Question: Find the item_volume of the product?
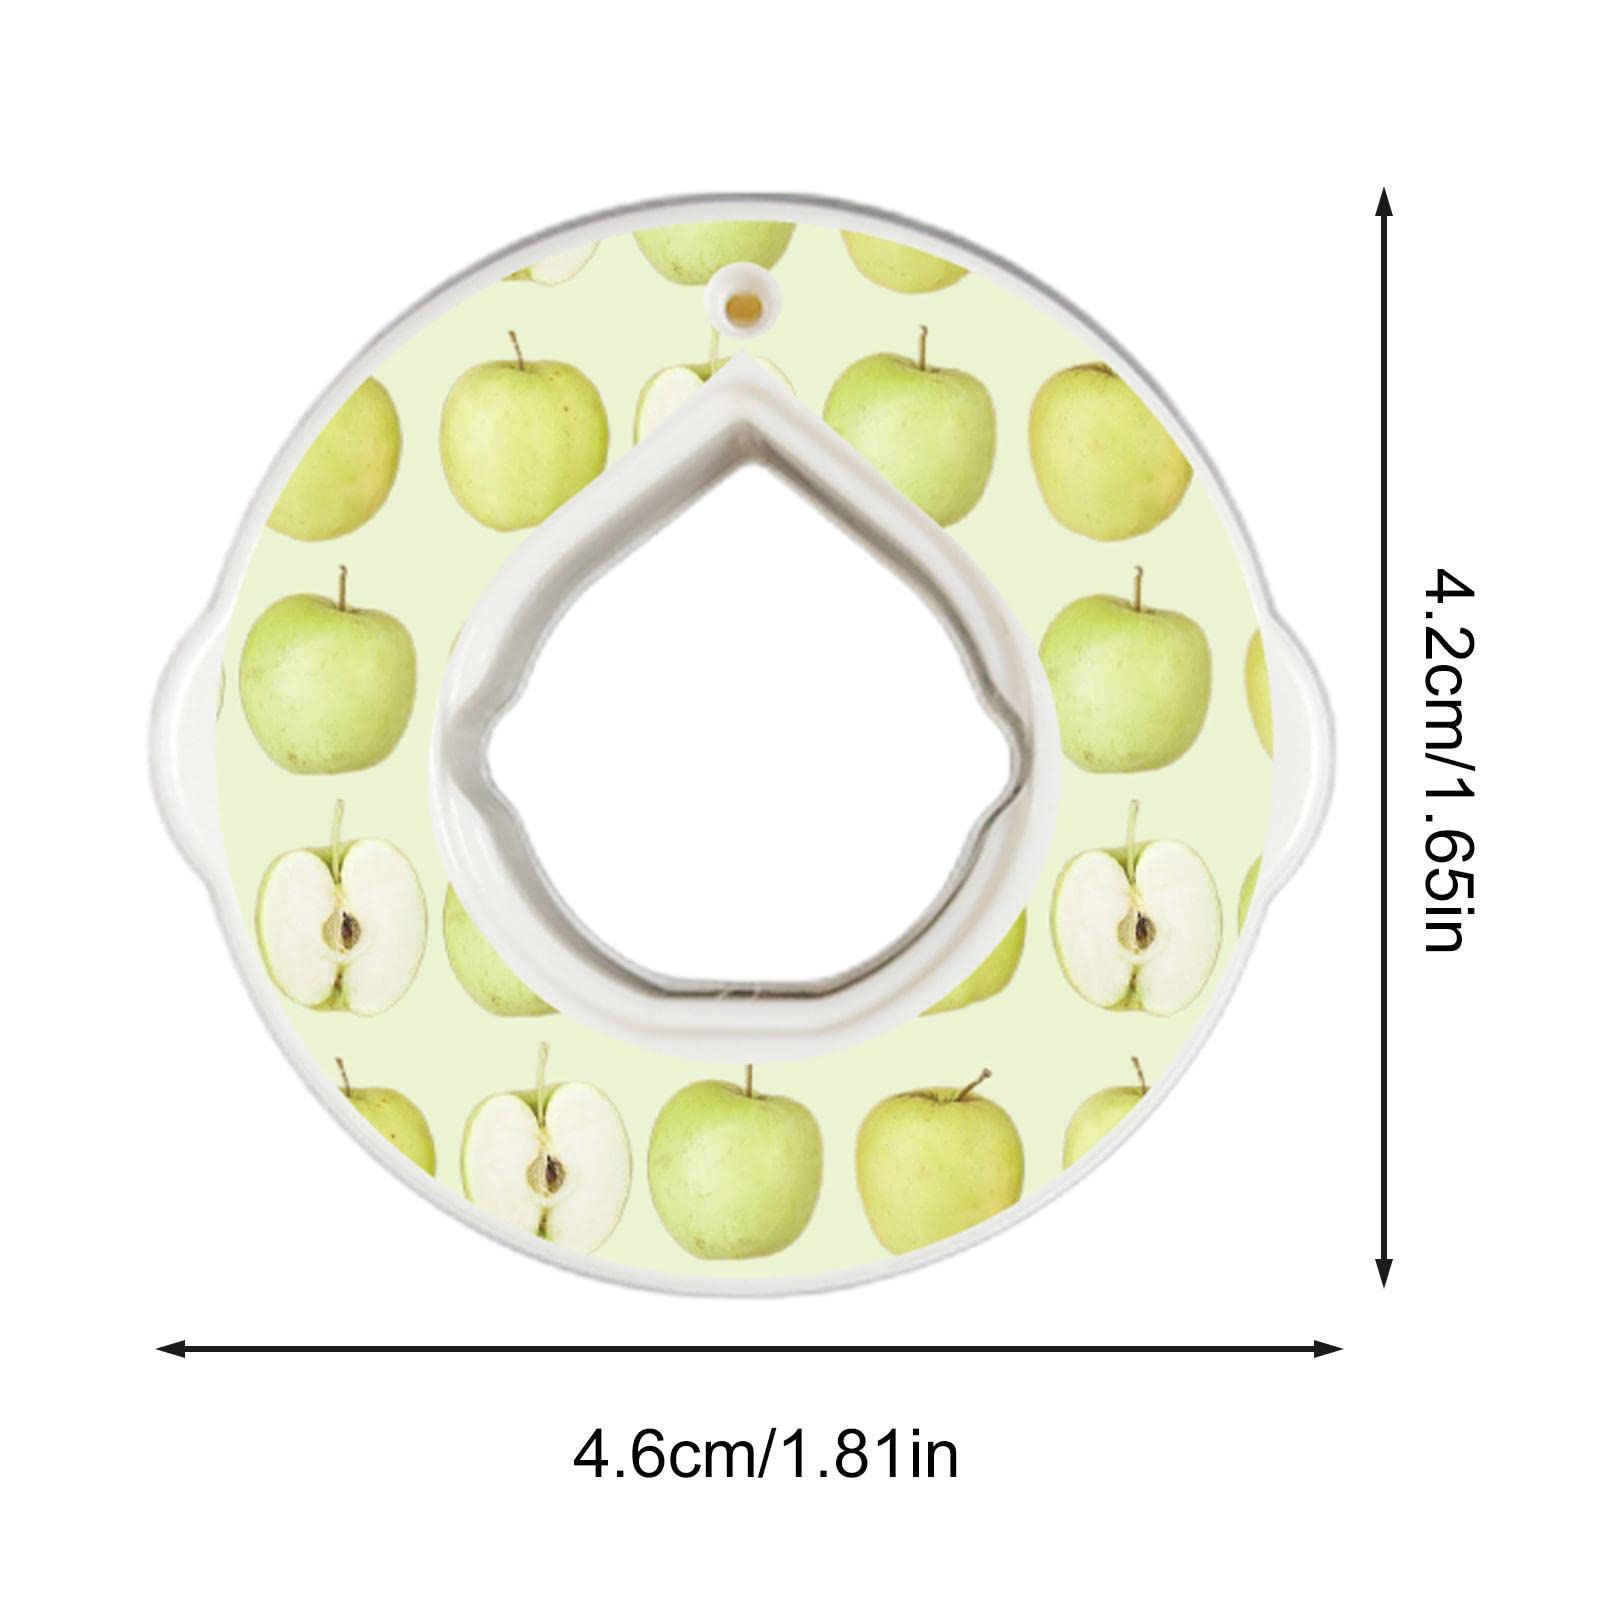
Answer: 1.65 cubic inch